Thomas Wynford Rees

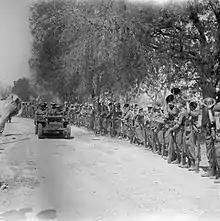
Lieutenant General Sir William Slim and Major General T. W. Rees are cheered by troops as they leave Mandalay in a jeep, March 1945.

The 5th Indian Division left East Africa in March 1941 spending periods in Iraq, Egypt and Cyprus. In March 1942, Rees was promoted acting major general to command 10th Indian Infantry Division, which was at the time in Iraq. Two months later the division was sent to the Western Desert to reinforce the Eighth Army.